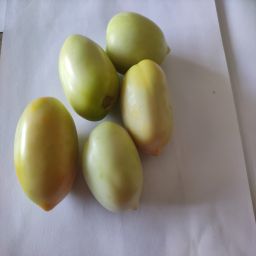
Crop: Tomato
Quality: Unripe